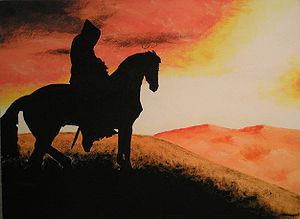
Nazgûl
Nazgûl er en gruppe af onde riddere fra fantasy-romanen Ringenes Herre af den engelske forfatter J.R.R. Tolkien. De var ni menneskekonger, der hver blev skænket en af magtens ringe, og i deres begær efter magt faldt de hurtigt ind under Saurons kontrol, og på et tidspunkt i midten af den anden alder dukkede de for første gang op som de viljeløse ånder Nazgûl, Saurons loyale tjenere og viljeløse slaver. Deres eksistens afhang af Sauron og ringens eksistens.